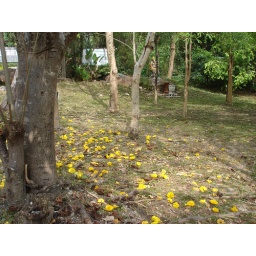
Beautiful flowers that fell from the trees with Hindu shrine in background